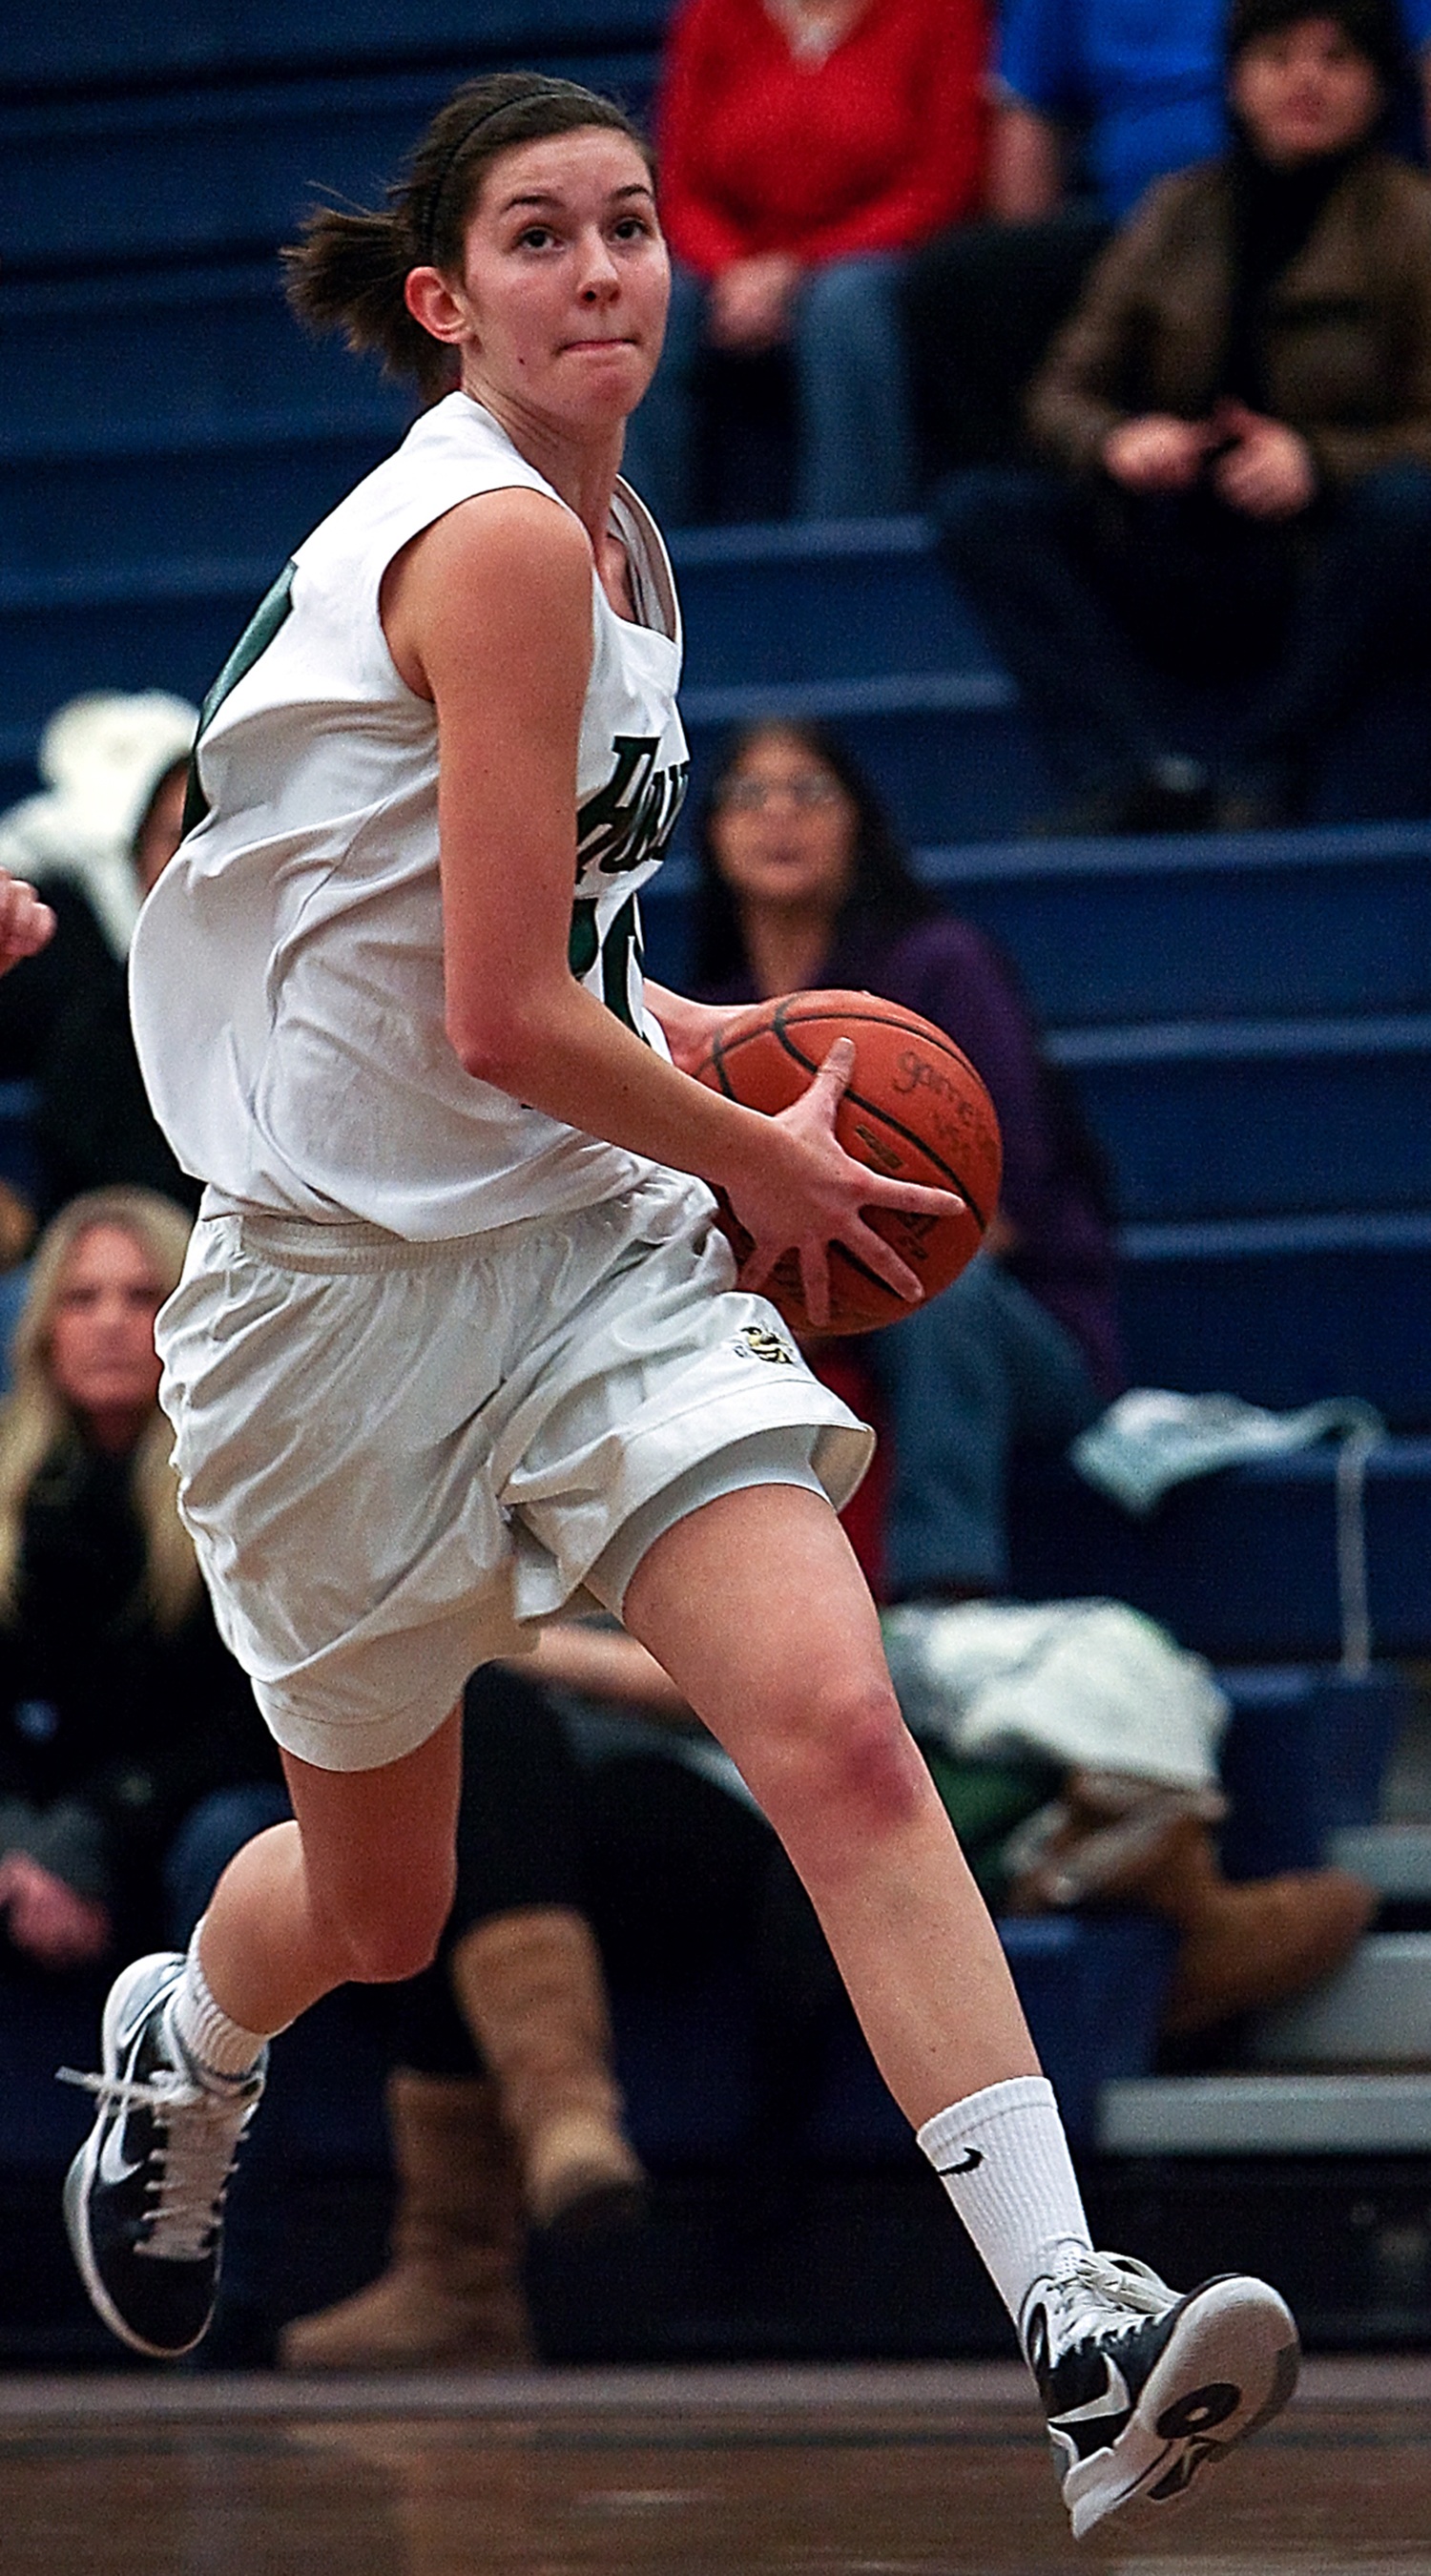
person, girl, sport, game, driving, female, basketball, action, playing, player, gym, teenager, competition, indoors, sports, ball, school, competitive, teen, tournament, active, spectators, ball game, basketball player, competition event, basketball moves